SBB Ee 922

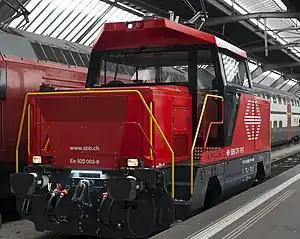
Ee 922 seen at Zürich Hauptbahnhof shortly after delivery.

The Ee 922 is a class of 21 electric shunting locomotives built since 2009 by Stadler Rail for Swiss Federal Railways.